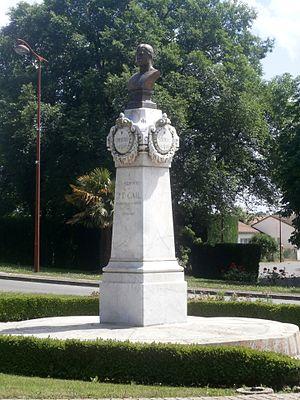
Buste de Jean-François Cail à Chef-Boutonne
Jean-François Cail est un entrepreneur industriel, constructeur mécanicien français, né le 8 février 1804 à Chef-Boutonne et mort le 22 mai 1871 au domaine des Plants à La Faye en Charente.